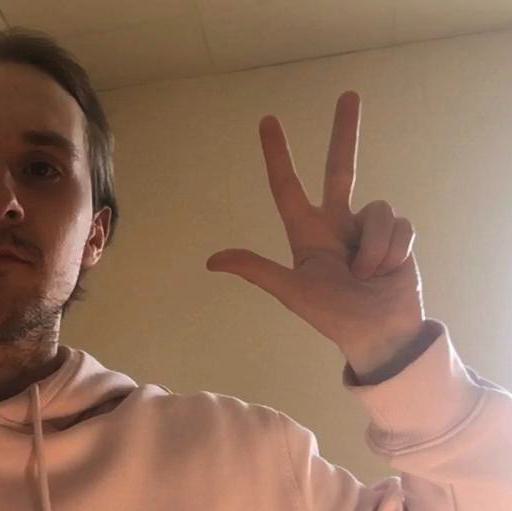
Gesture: three2